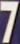
Number: 7